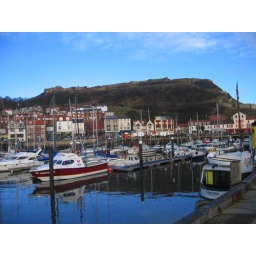
The Harbour with the castle walls in the back ground